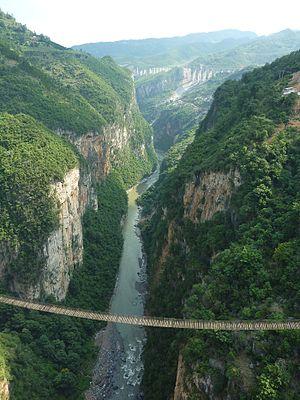
La Hongshui est un cours d'eau qui coule dans la province du Guangxi, en Chine. C'est un des principaux affluents du fleuve Xi lui-même affluent de la Rivière des Perles. La Hongshui est formée par la confluence des rivières Nanpan et Beipan. Le cours du Hongshui comporte plusieurs grands barrages dont le barrage de Longtan.
Cet article liste des principaux cours d’eau de Chine. Ceux-ci sont regroupés par exutoire puis bassin versant en progressant du nord au sud.
La rivière Beipan est une rivière des provinces chinoises du Guizhou et Yunnan. En aval, elle rejoint la rivière Nanpan pour devenir le Hongshui.